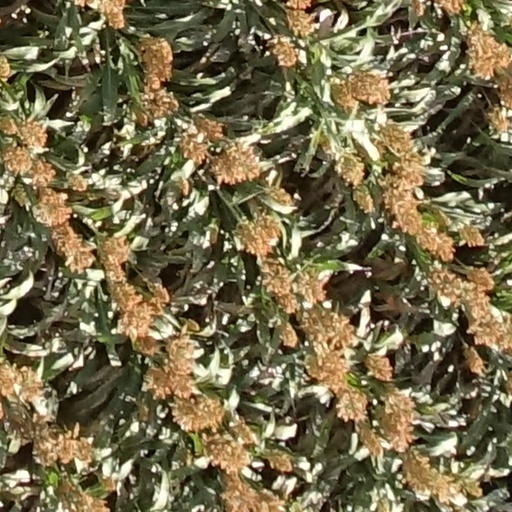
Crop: sorghum